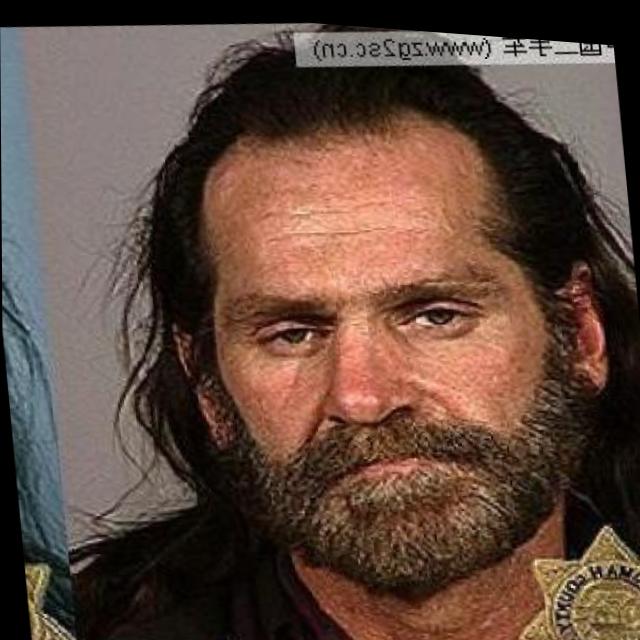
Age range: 45-64